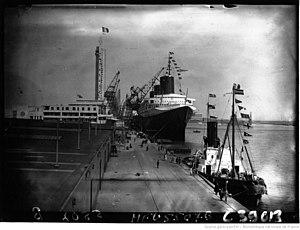
Le Normandie est à quai avec le grand pavois le jour de son inauguration
Cette page concerne l'année 1935 du calendrier grégorien.
Le Normandie est un paquebot transatlantique de la Compagnie générale transatlantique, construit par les Chantiers de Penhoët à Saint-Nazaire.